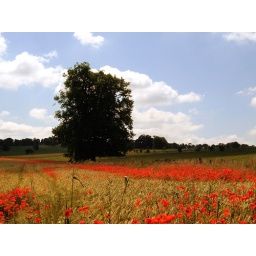
Poppy field we saw walking around Bretton Lake.